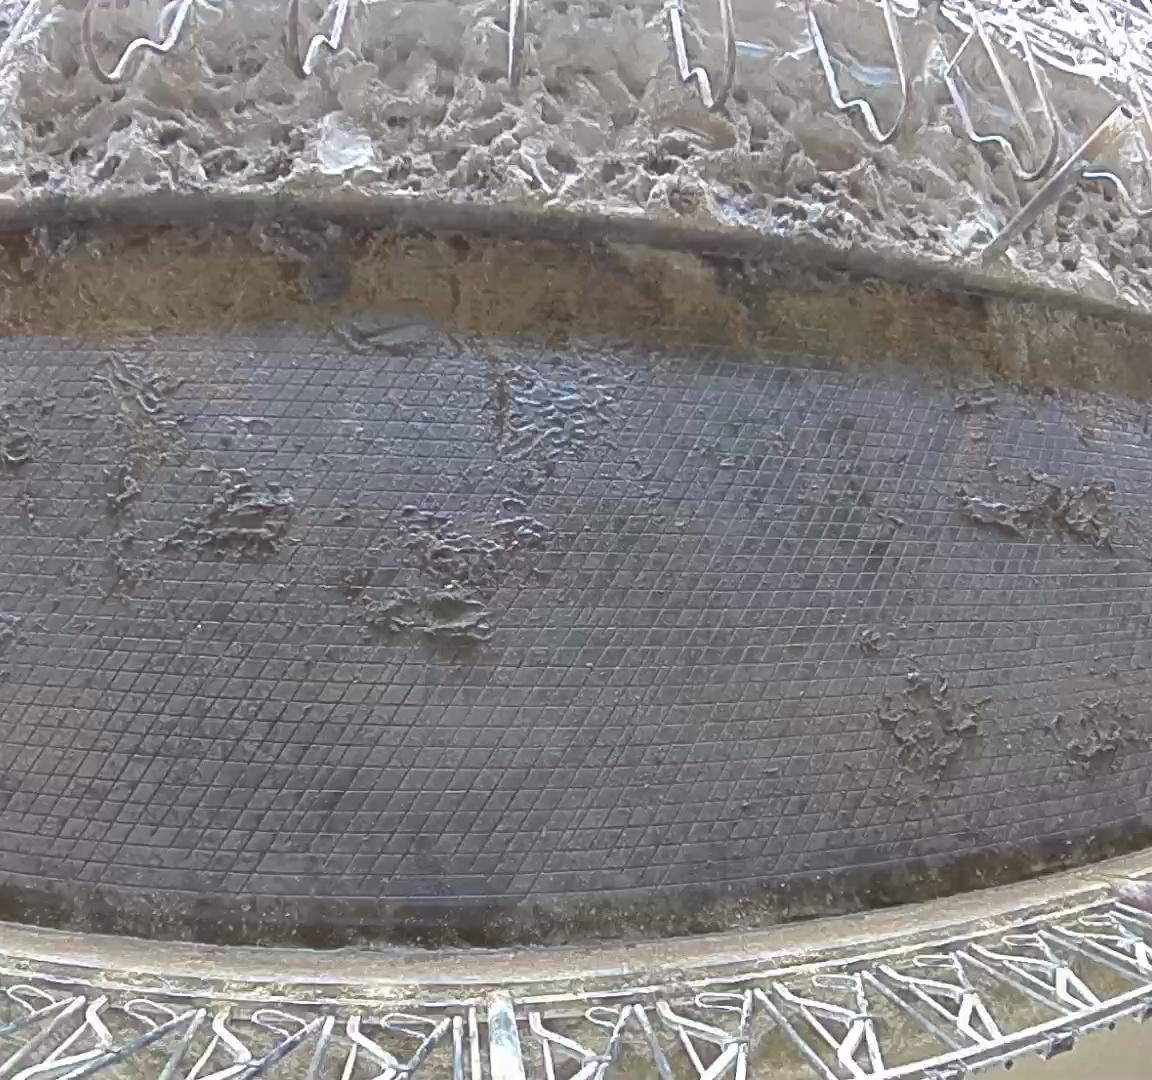
Number of cows: 0